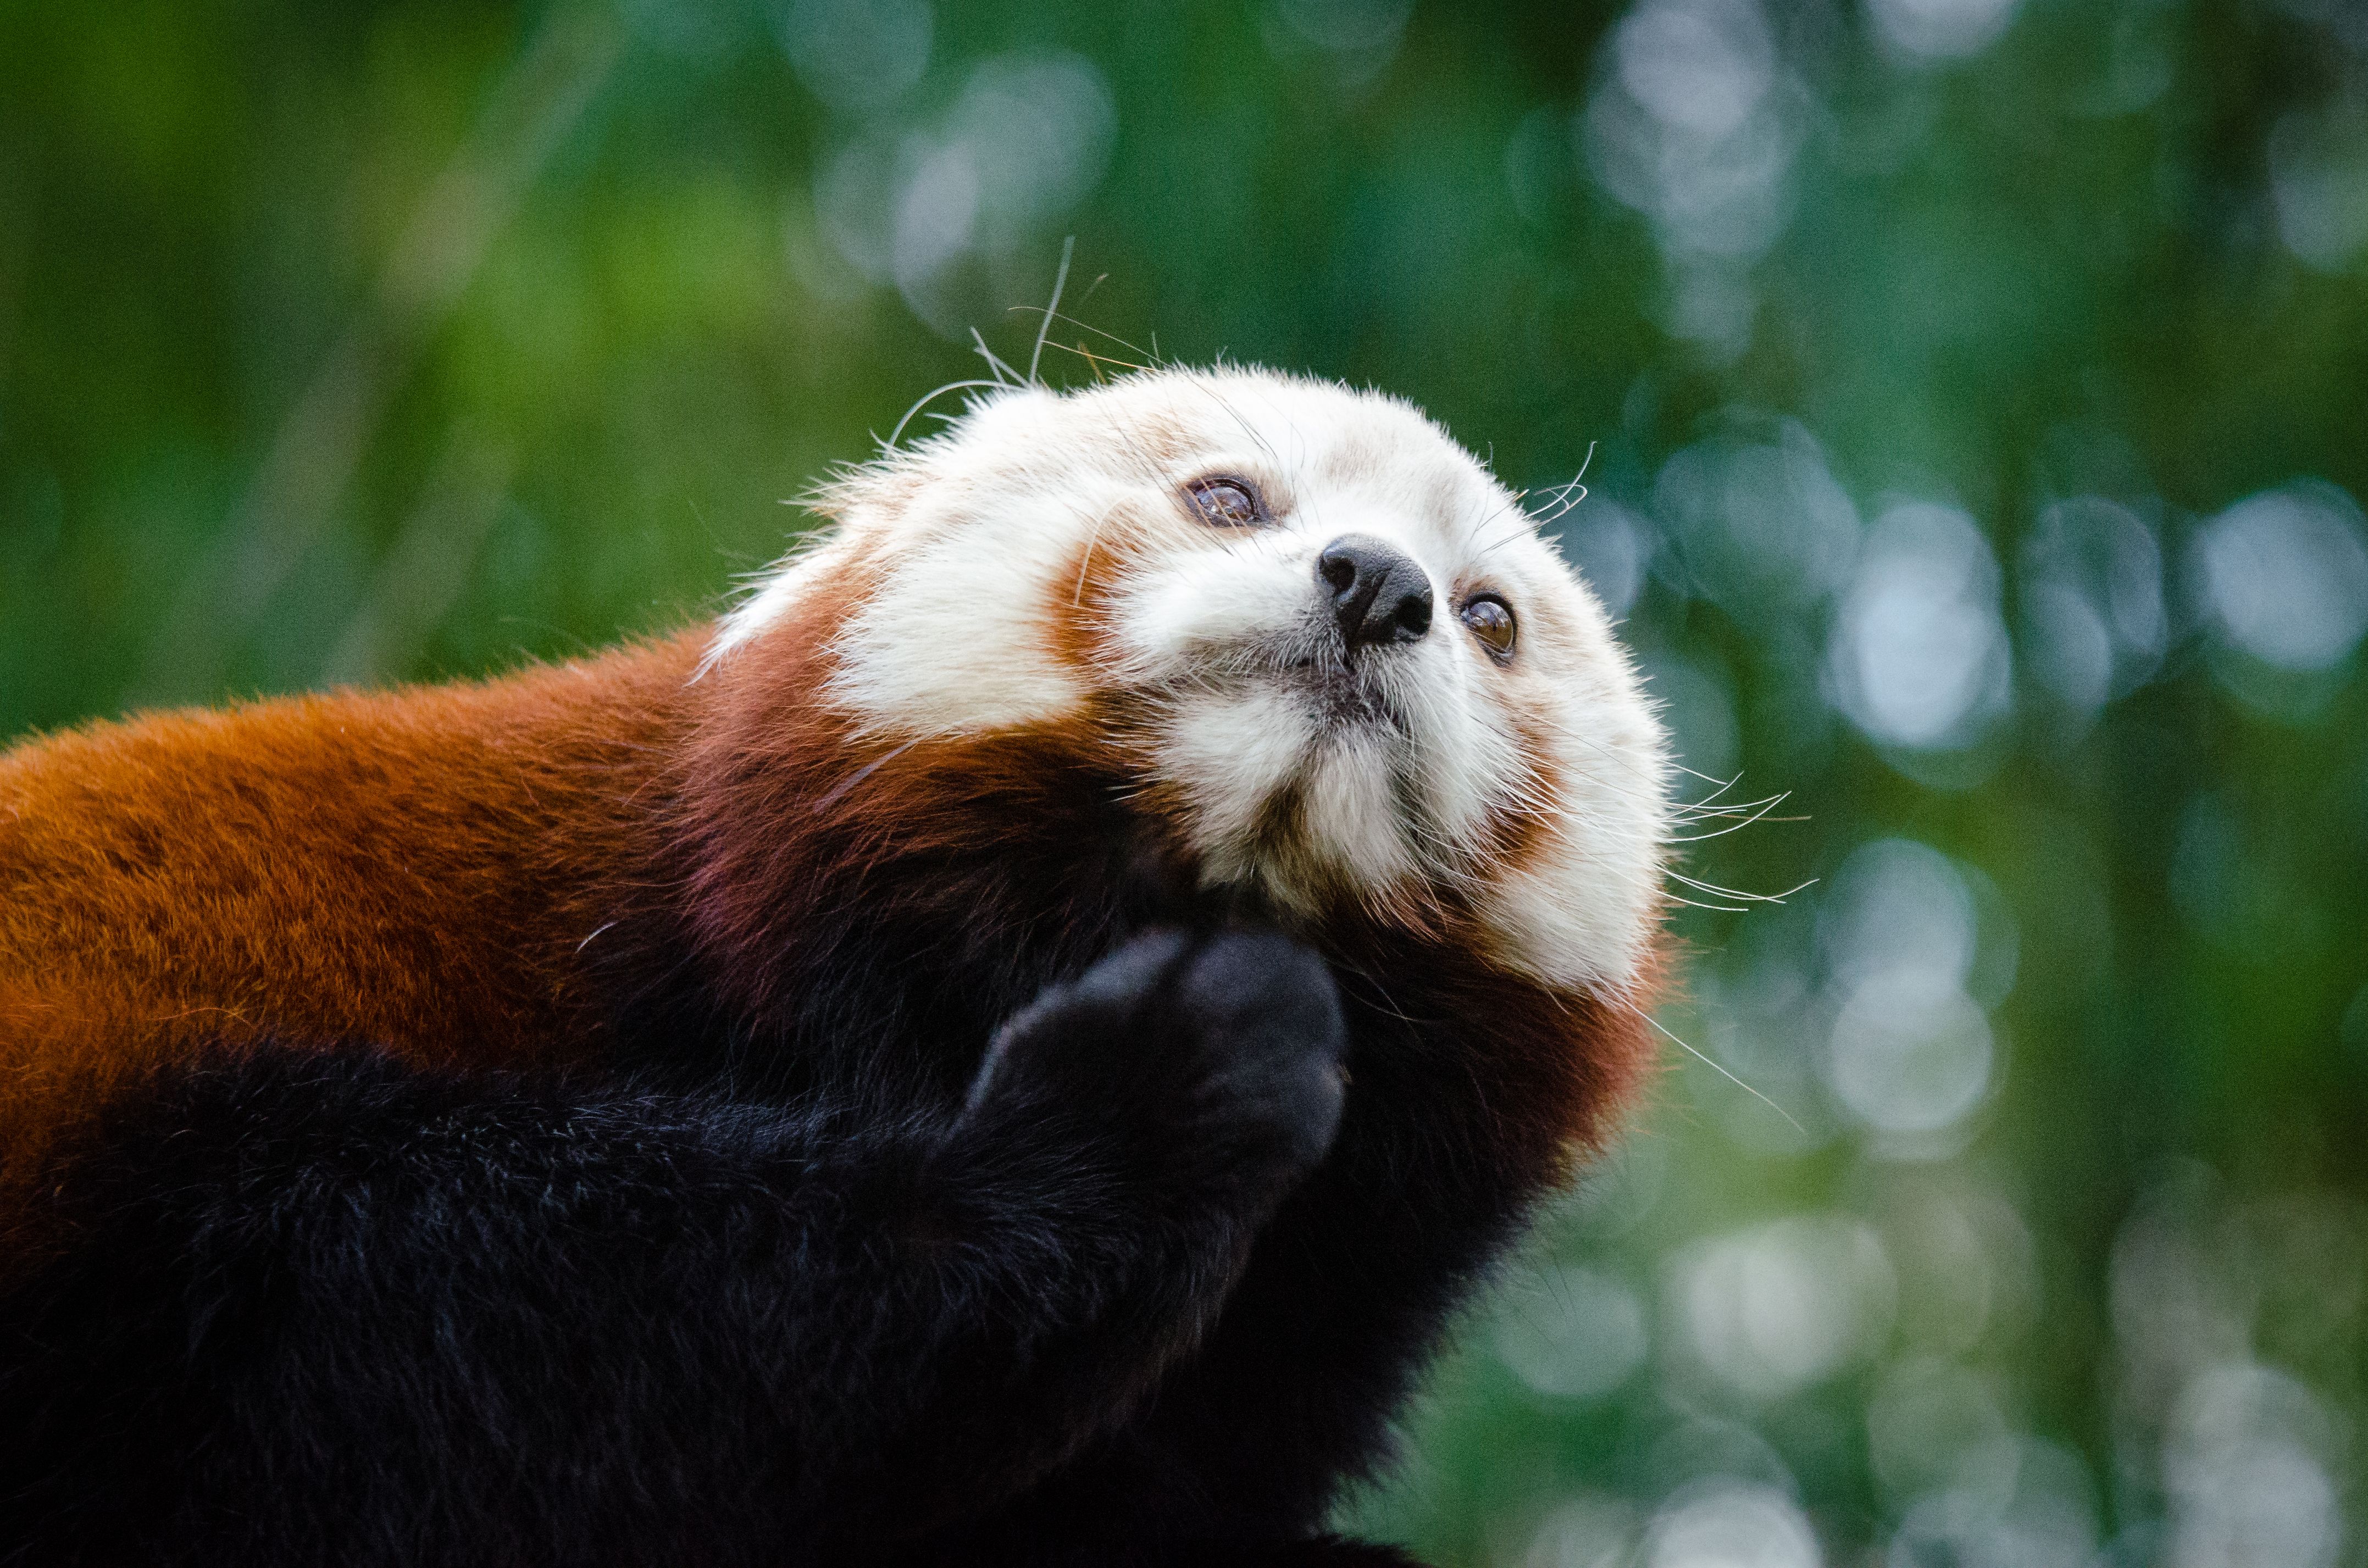
tree, nature, bokeh, blur, field, vintage, sweet, feet, animal, cute, female, wildlife, zoo, fur, orange, young, spring, green, high, red, foot, mammal, nikon, fauna, red panda, panda, 2015, face, nose, whiskers, paw, tail, animals, ears, endangered, vertebrate, germany, deutschland, frhling, natur, paws, tier, depth, iso, ss, depthoffield, fell, grn, gesicht, baum, adorable, bamboo, d7000, roter, kleiner, niedlich, sues, suess, species, bedrohte, tierart, tierpark, weiblich, jungtier, jung, ohren, schwanz, nase, bedroht, ailurus, fulgens, mozilla, firefox, wochenende, weekend, weasel, mustelidae, polecat